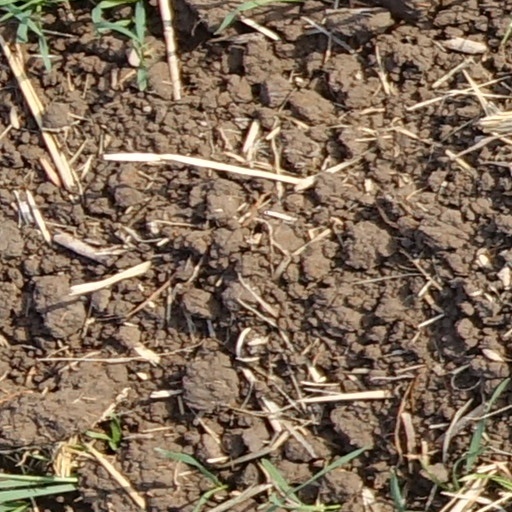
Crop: wheat